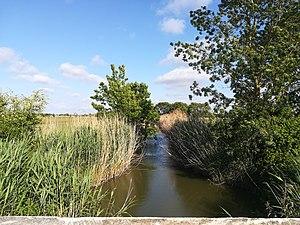
L'écours des Maurines, cours d'eau dans le marais de St-Augustin à Etaules (Charente-Maritime, France)
Étaules est une commune du Sud-Ouest de la France, située dans le département de la Charente-Maritime et la région Nouvelle-Aquitaine. Ses habitants sont appelés les Étaulais et les Étaulaises.